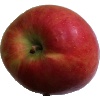
Label: Apple Crimson Snow 1